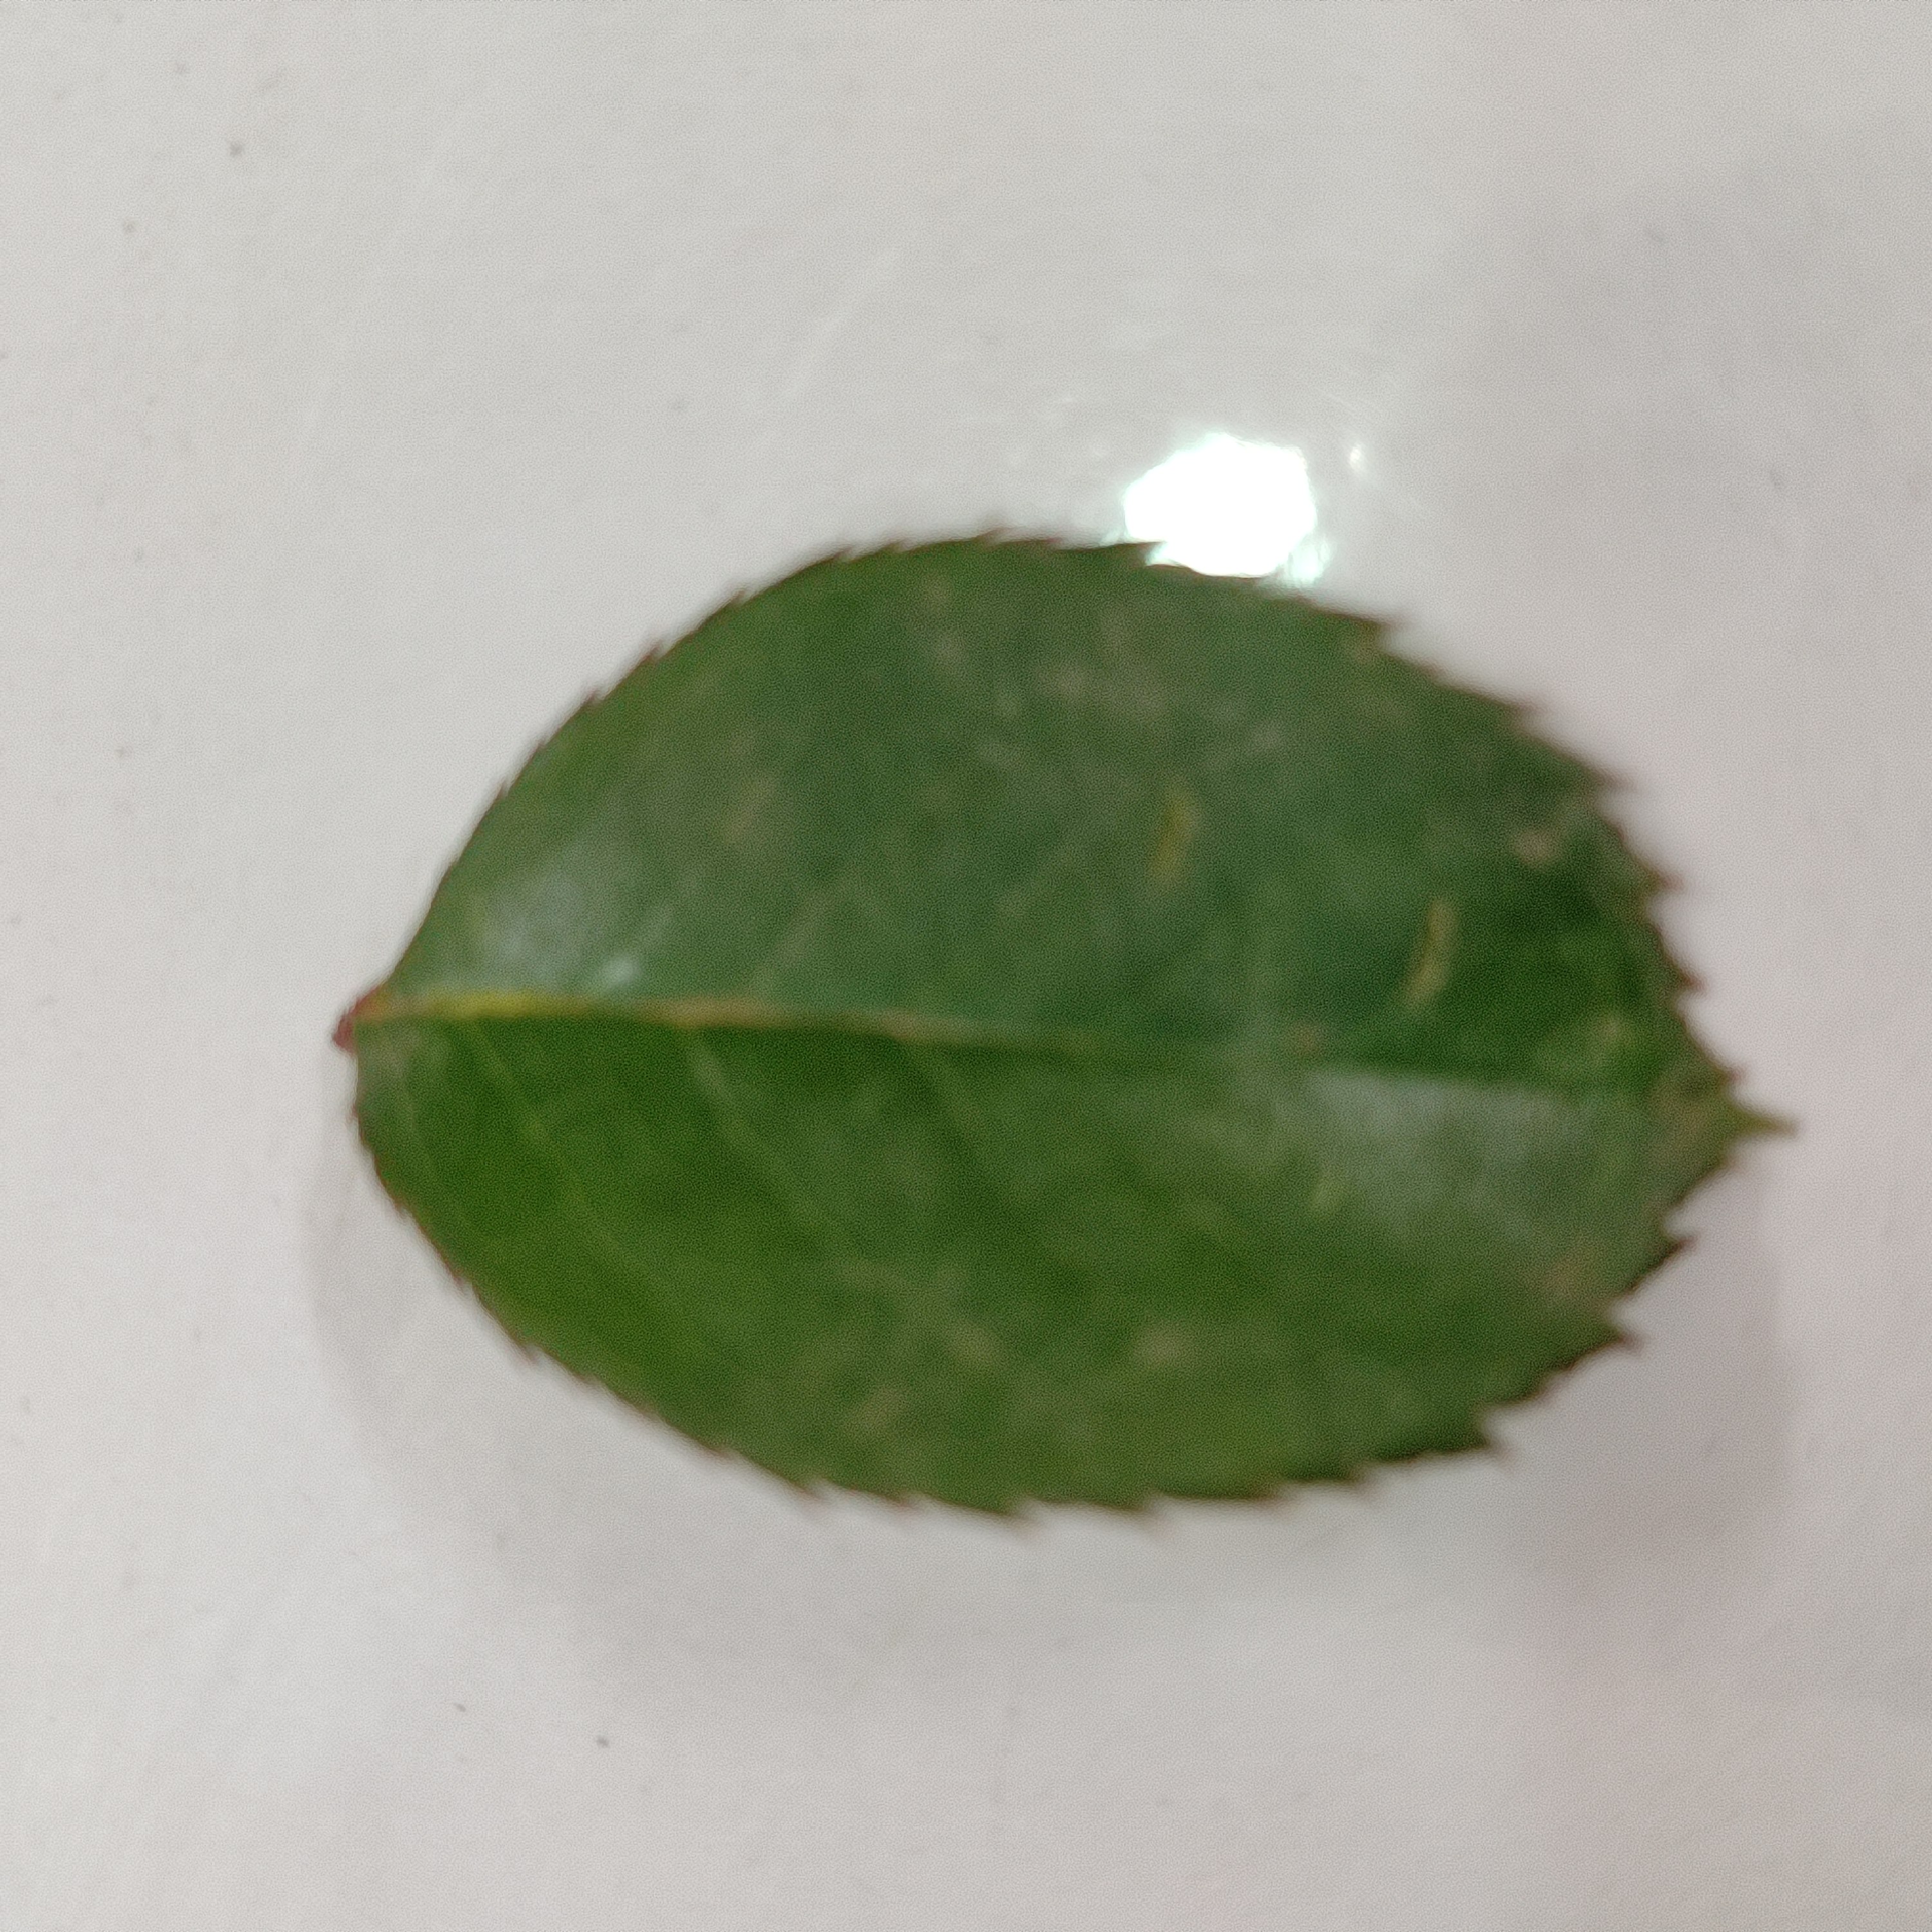
Label: Healthy Leaf